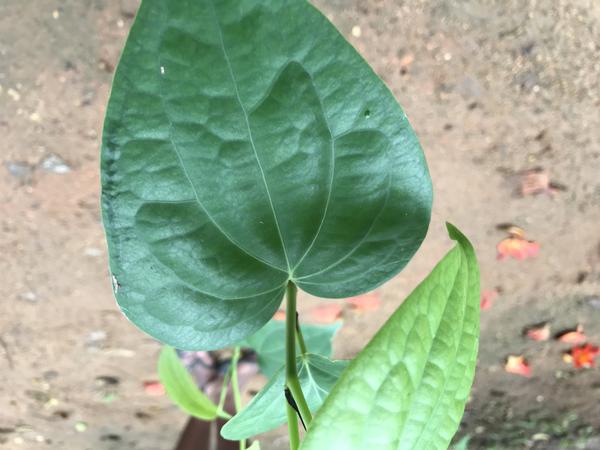
Plant: Pepper